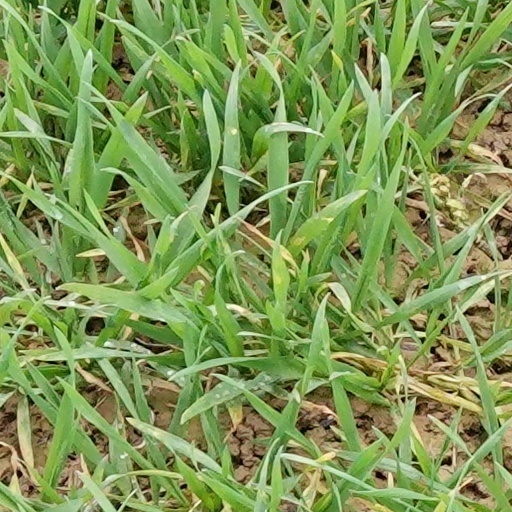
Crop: wheat